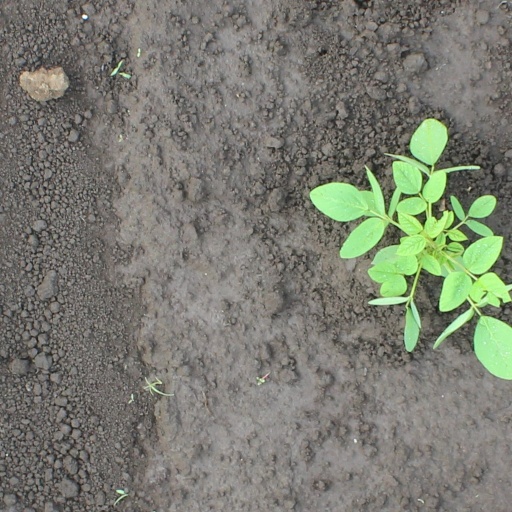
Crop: soybean